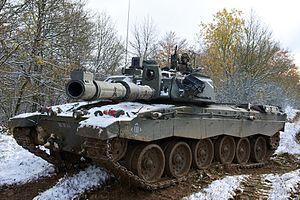
Les forces britanniques en Allemagne est le nom du service britannique militaire et civil basé en Allemagne, et qui fait partie de la British Army. À la suite de la dissolution de la British Army of the Rhine et de la Royal Air Force Germany à la fin de la guerre froide, le personnel des forces armées britanniques en Allemagne a été réduit à environ 25 000 personnes en 2004 et il est annoncé le retrait total des forces britanniques en Allemagne en 2019.